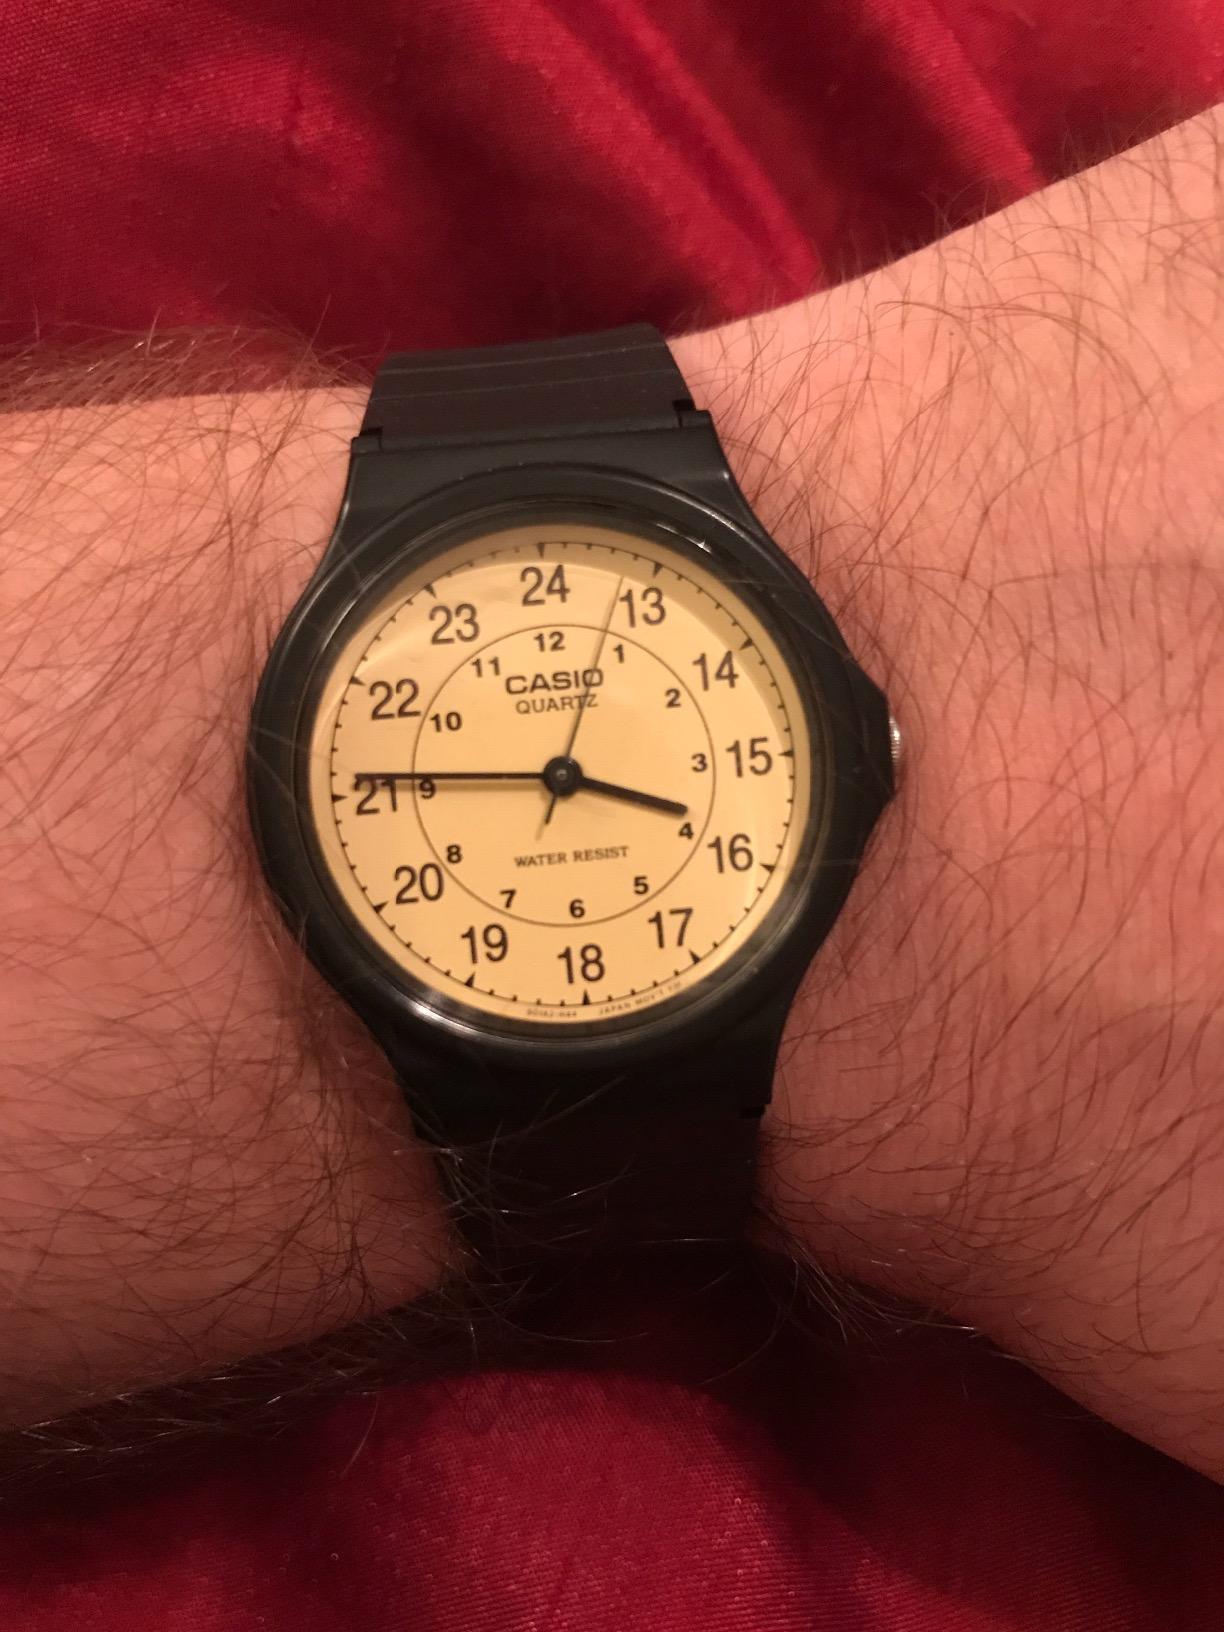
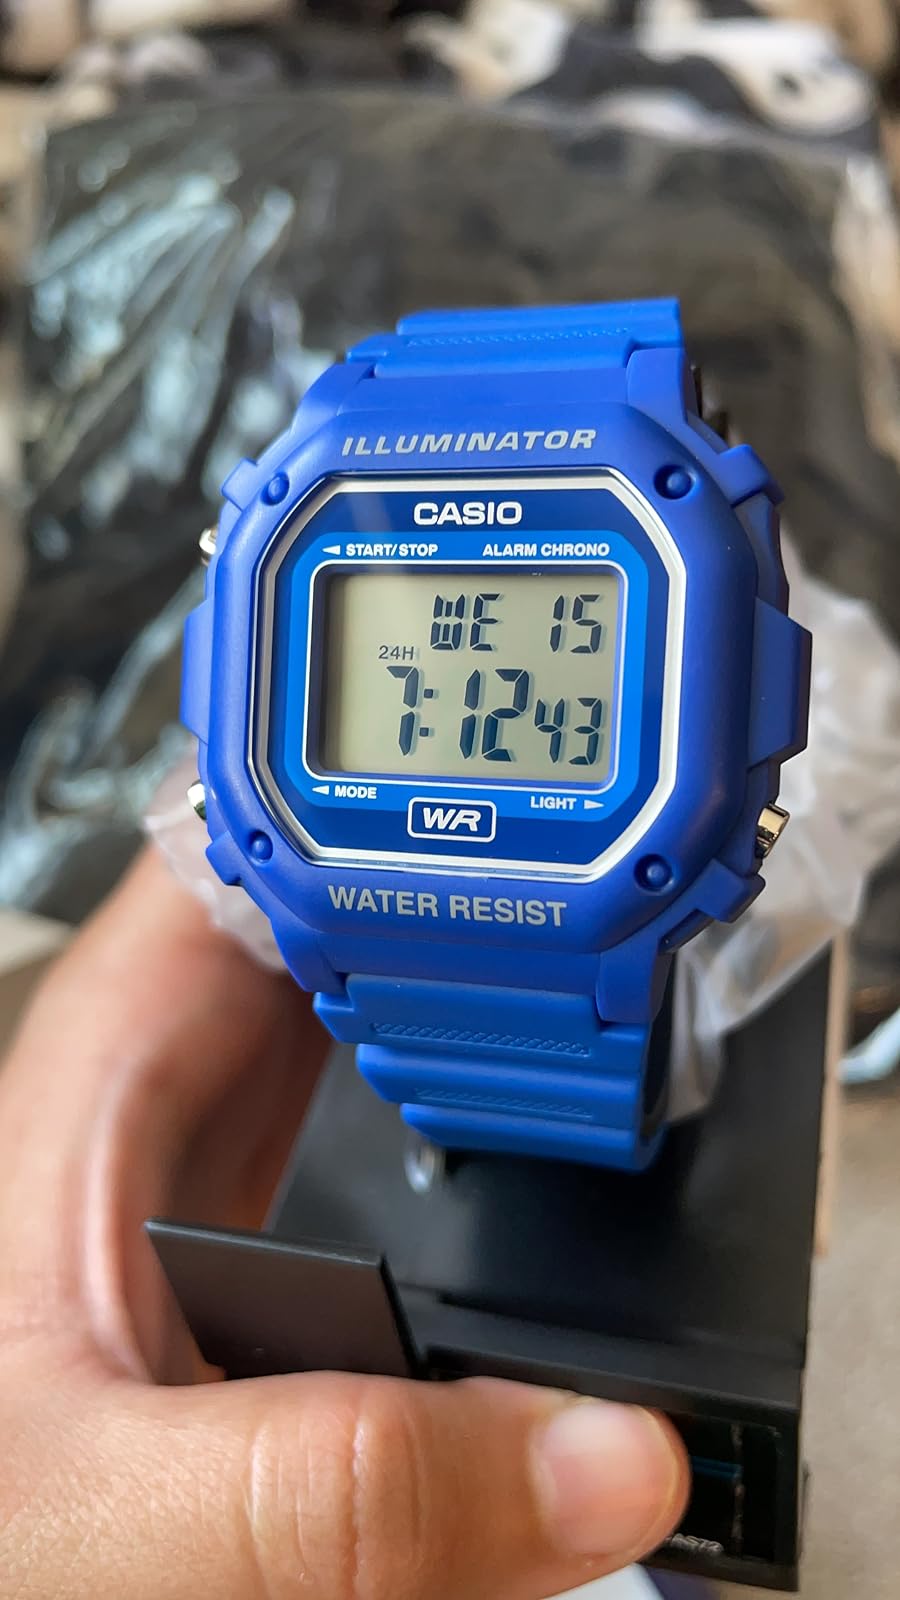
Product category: accessories_watch
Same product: no